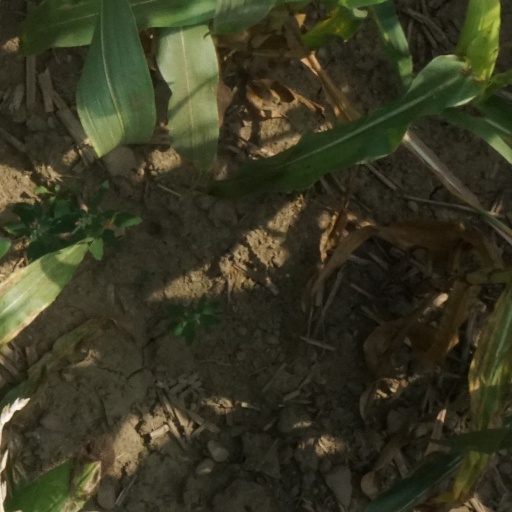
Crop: maize; corn